Mars 2

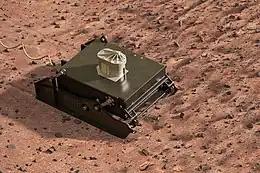
Rendering of the PrOP-M

Mars 2 lander had a small Mars rover on board, which would move across the surface on skis while connected to the lander with a umbilical. Two small metal rods were used for autonomous obstacle avoidance, as radio signals from Earth would take too long to drive the rovers using remote control. The rover carried a dynamic penetrometer and a radiation densitometer.